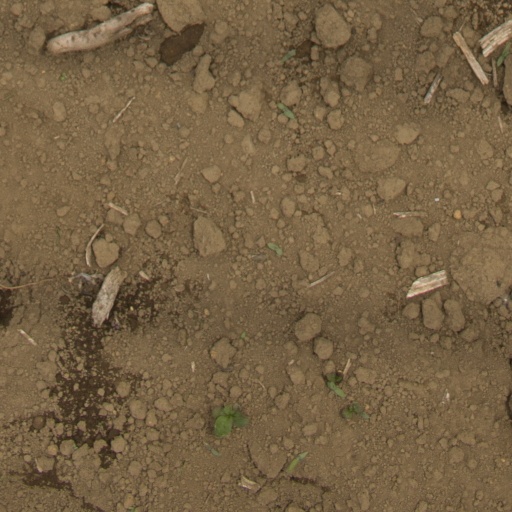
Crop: Jerusalem artichoke